1896 Brooklyn Bridegrooms season

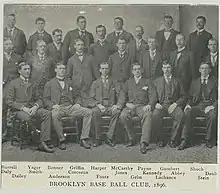

"Note: Pos = Position; G = Games played; AB = At bats; R = Runs; H = Hits; Avg. = Batting average; HR = Home runs; RBI = Runs batted in; SB = Stolen bases"